Eintracht-Stadion

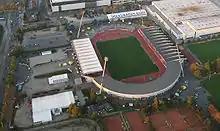
Aerial view before the 2009–13 reconstruction.

Up to the early 1920s, Eintracht Braunschweig played its home games at "Sportplatz an der Helmstedter Straße", which held 3,000 people. The need for a bigger stadium lead to the construction of the Eintracht-Stadion, located at the "Hamburger Straße" in the northern part of the city, one of Braunschweig's main arterial roads, in 1923. The new stadium was opened on 17 June 1923 with a friendly against 1. FC Nürnberg. In 1955, the Eintracht-Stadion hosted the final of the DFB-Pokal, the German Football Association Cup, between Karlsruher SC and FC Schalke 04. Karlsruhe won the match 3–2.